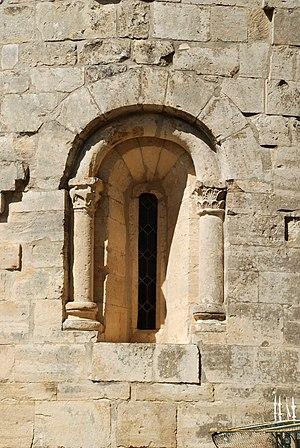
France - Hérault - Église Saint-Michel de Guzargues
L'église Saint-Michel est une église romane située à Guzargues dans le département français de l'Hérault en région Occitanie.